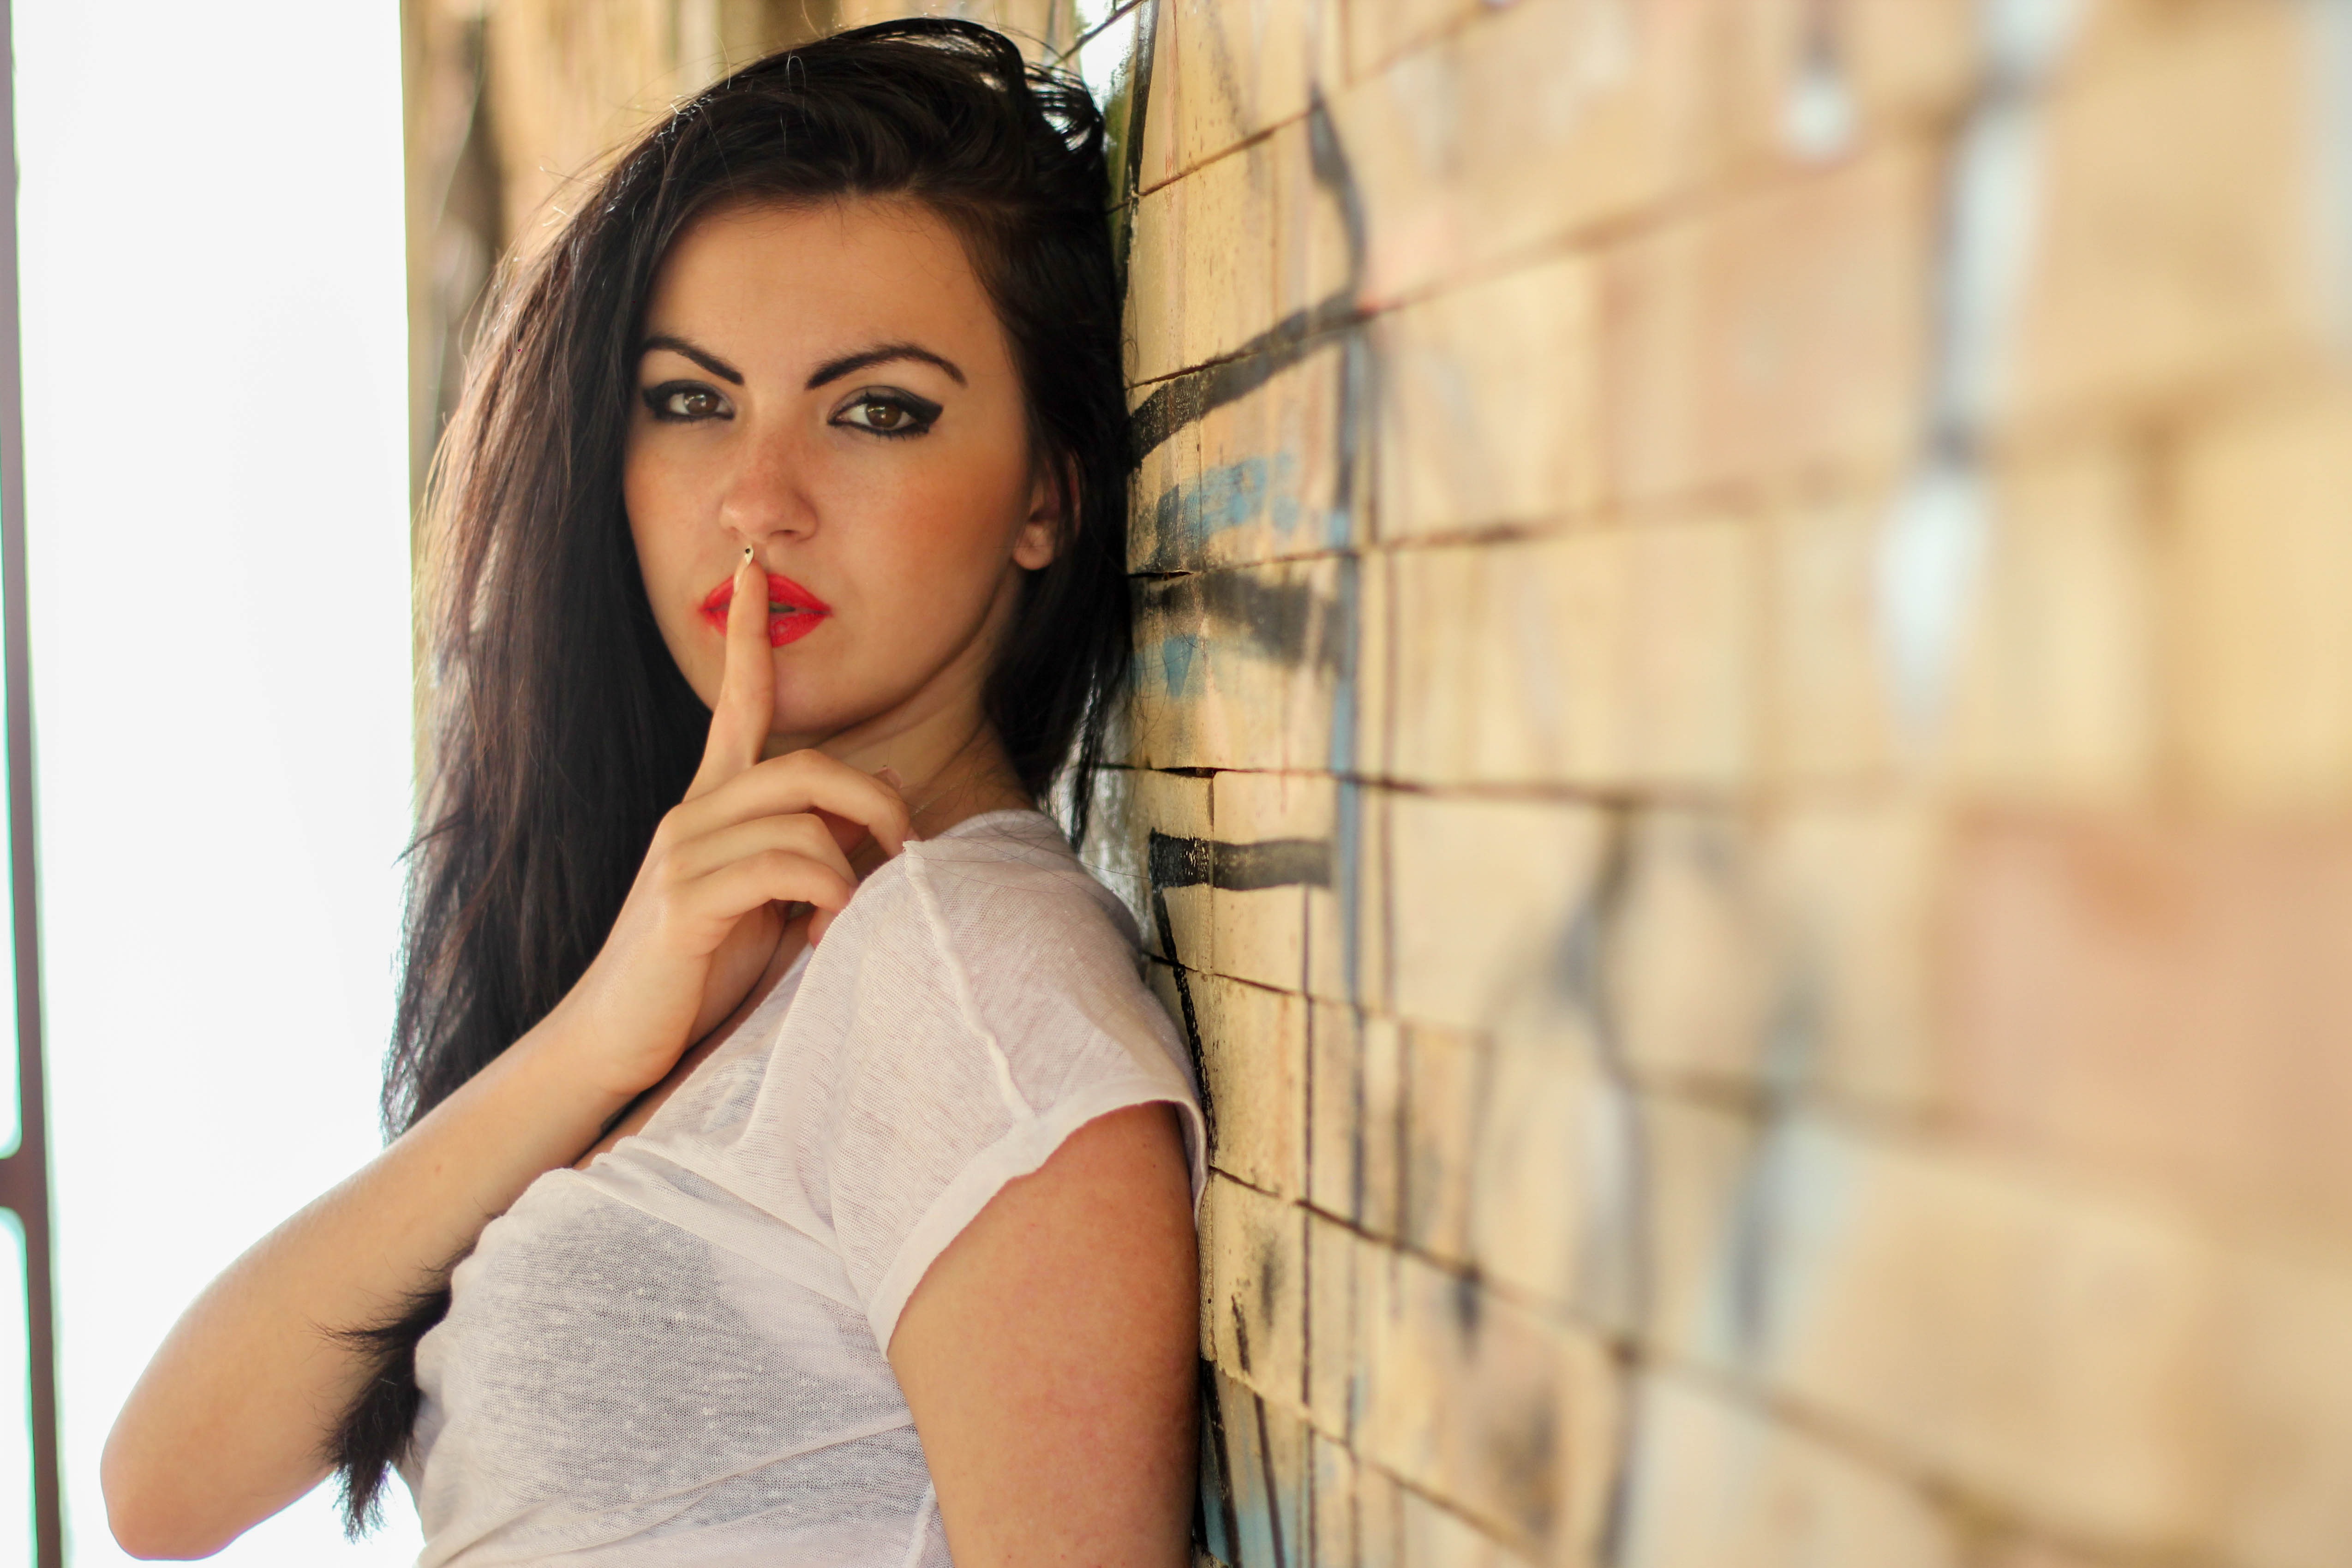
outdoor, person, girl, woman, white, photography, female, portrait, model, young, fashion, hairstyle, long hair, human body, black hair, face, eye, thigh, head, skin, beauty, sexy, attractive, beautiful woman, abdomen, photo shoot, brown hair, woman portrait, portrait photography, supermodel